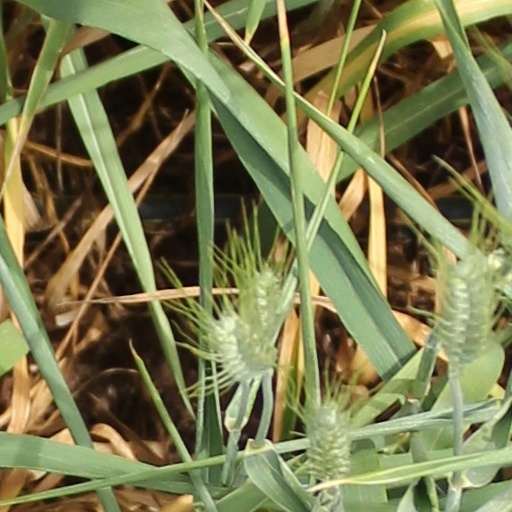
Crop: wheat